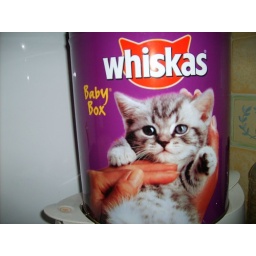
half my house is covered in cat stuff